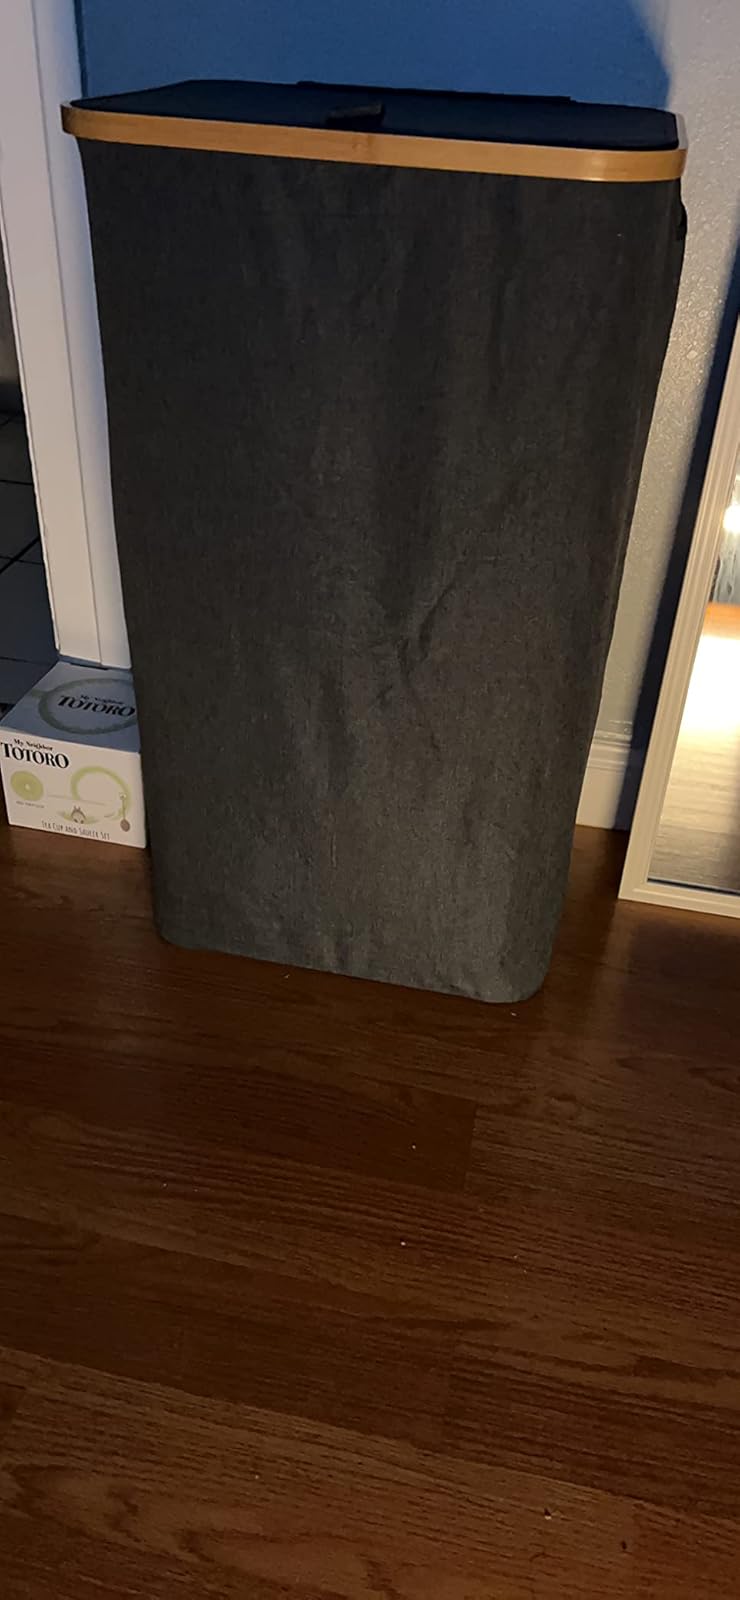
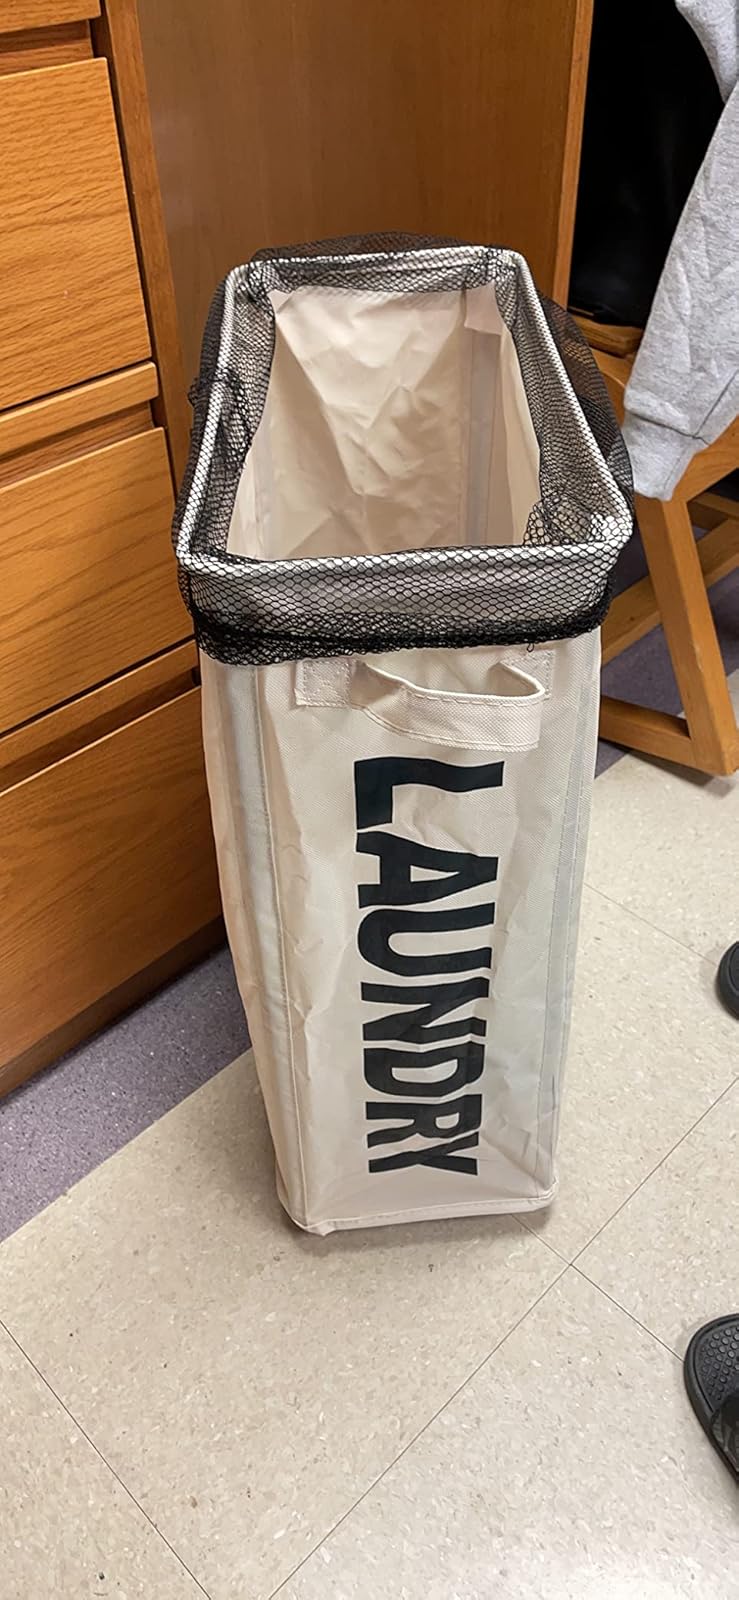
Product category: items_hamper
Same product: no